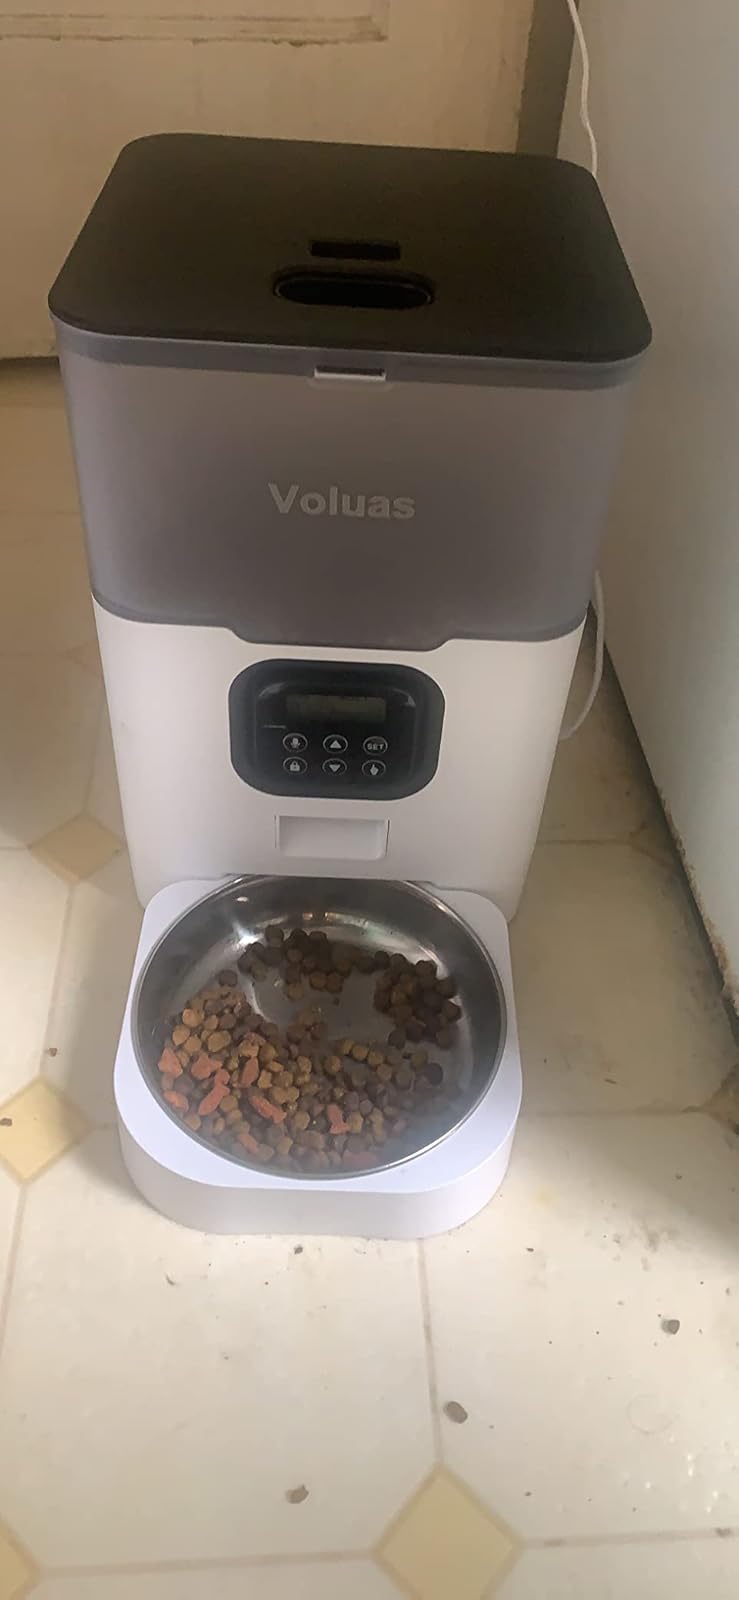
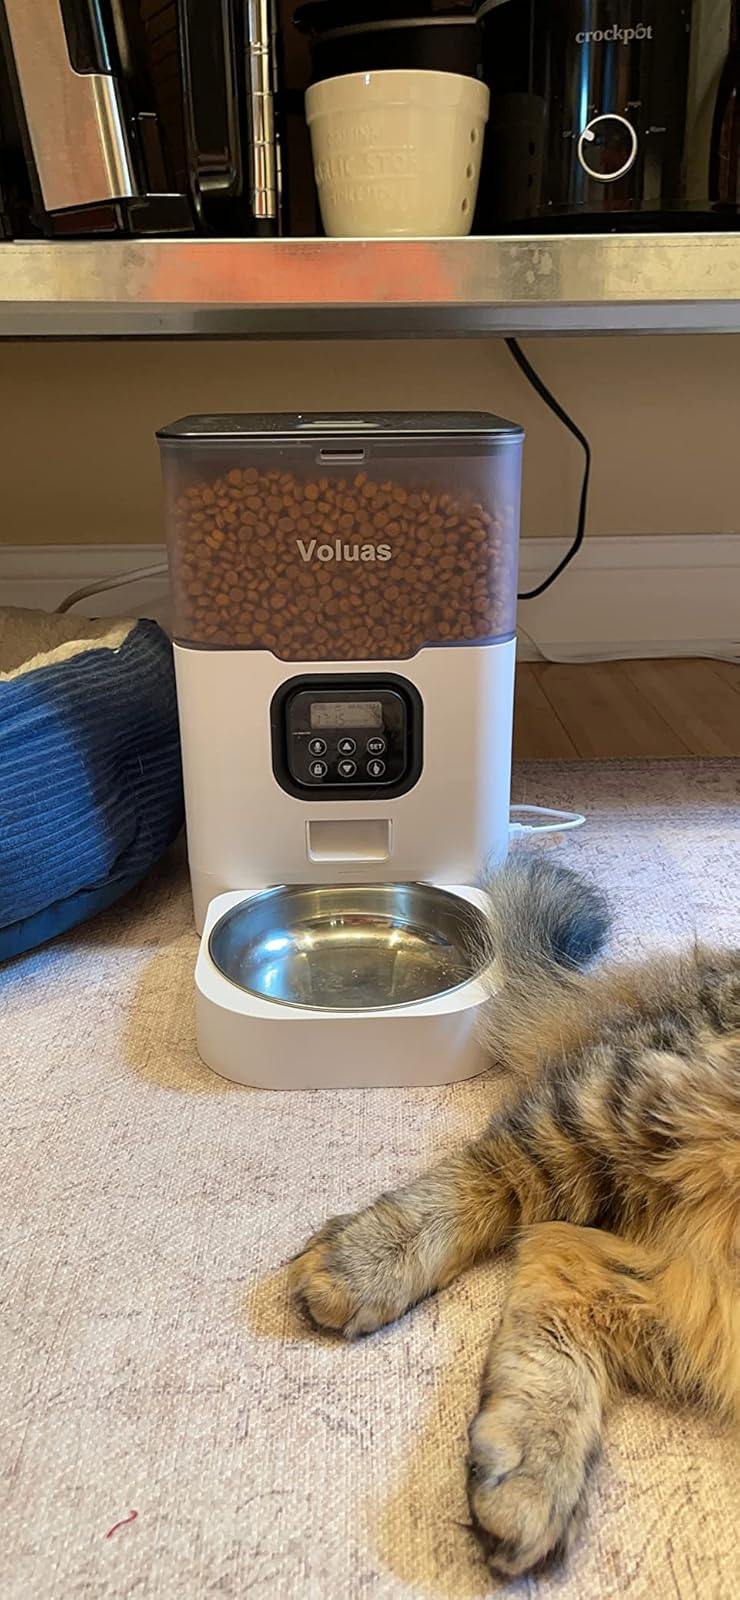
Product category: items_feeder
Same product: yes